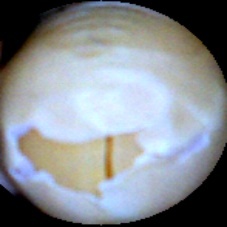
Label: Skin-damaged